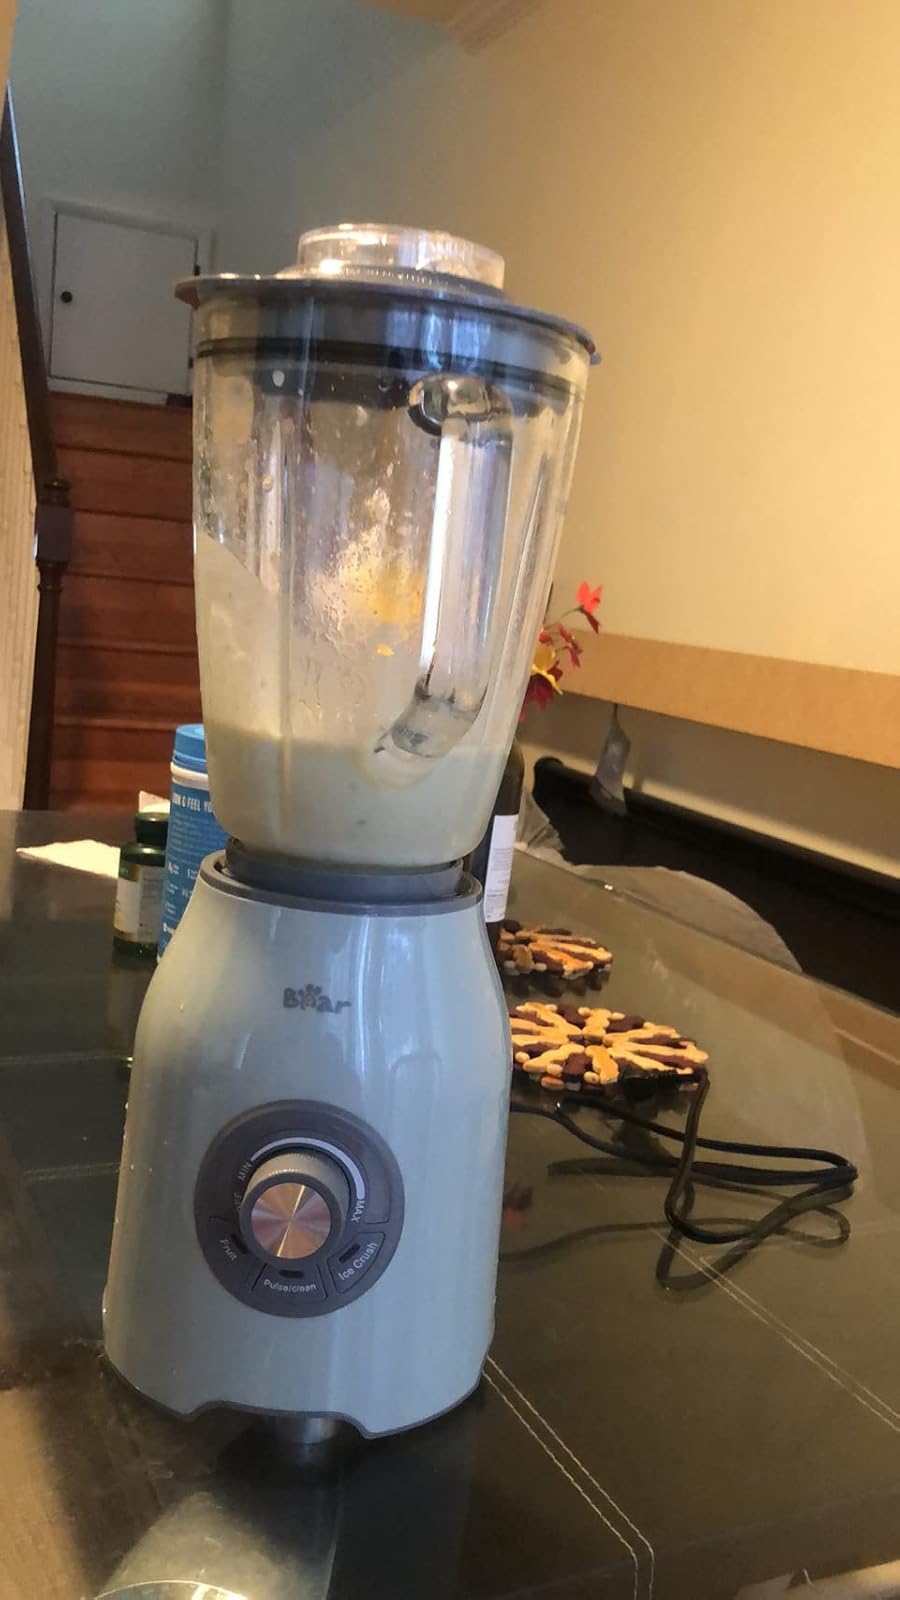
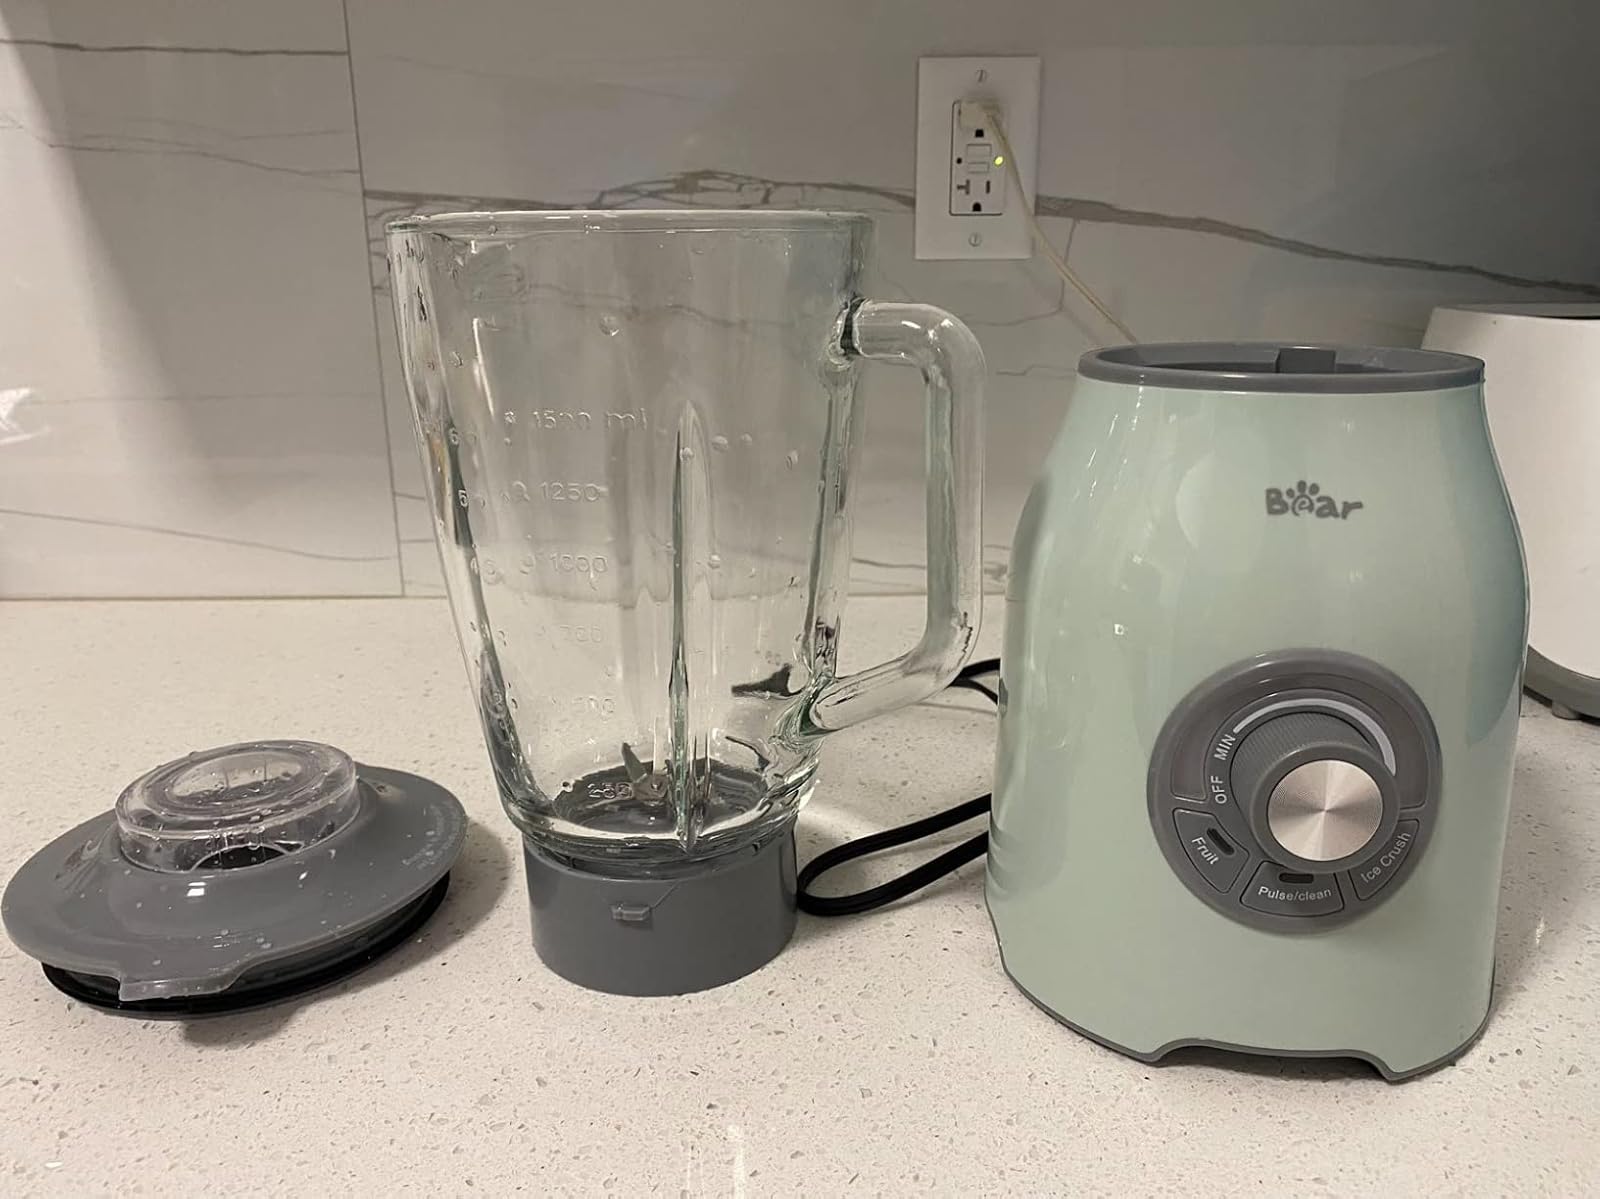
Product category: items_blender
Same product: yes